Thought

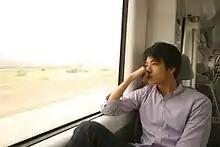
Man thinking on a train journey

Psychologists have concentrated on thinking as an intellectual exertion aimed at finding an answer to a question or the solution of a practical problem. Cognitive psychology is a branch of psychology that investigates internal mental processes such as problem solving, memory, and language; all of which are used in thinking. The school of thought arising from this approach is known as cognitivism, which is interested in how people mentally represent information processing. It had its foundations in the Gestalt psychology of Max Wertheimer, Wolfgang Köhler, and Kurt Koffka, and in the work of Jean Piaget, who provided a theory of stages/phases that describes children's cognitive development.